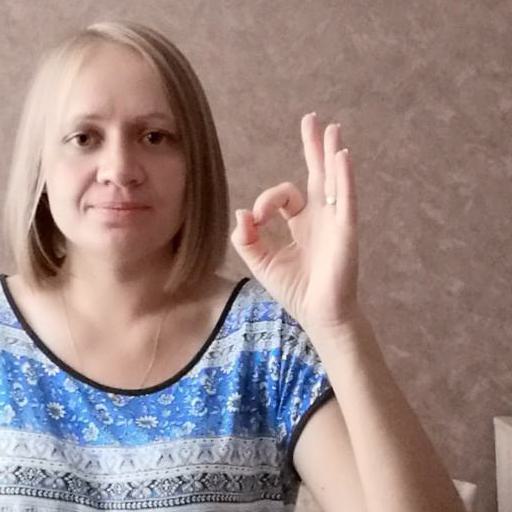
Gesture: ok